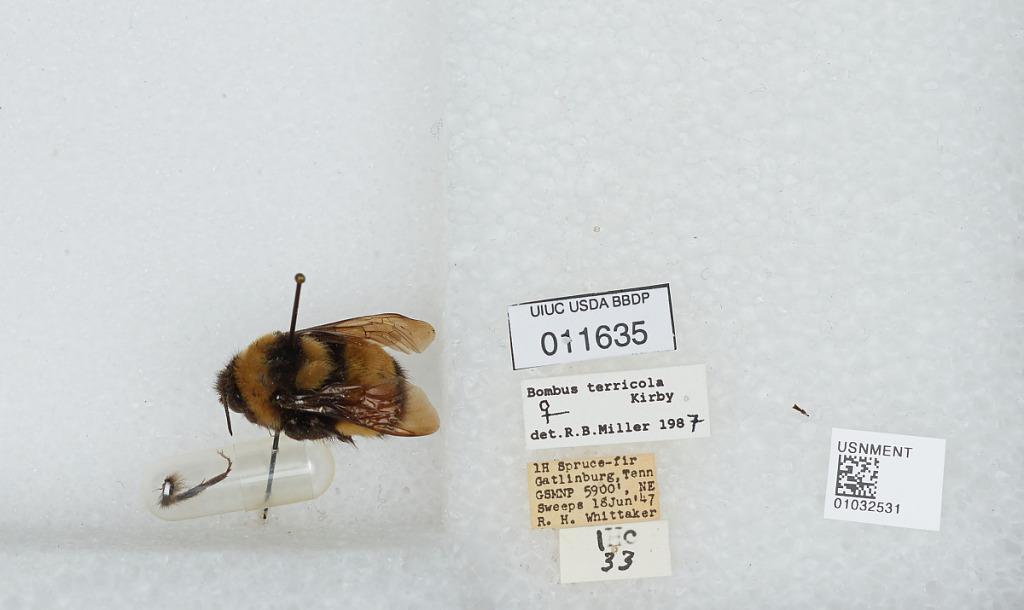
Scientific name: Bombus (Bombus) terricola Kirby
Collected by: R. Whittaker
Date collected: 1947-6-18
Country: United States
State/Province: Tennessee
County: Sevier
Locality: Great Smoky Mountain National Park, Gatlinburg, 1H Spruce-fir
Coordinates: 35.7153, -83.5228
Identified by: Miller, R. B.